Inge Viett

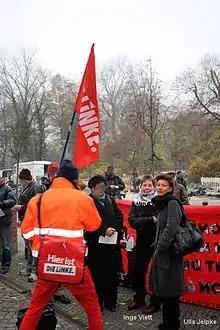
Inge Viett (2nd from right) at a demonstration with Left Party politician Ulla Jelpke

Inge Viett (12 January 1944 – 9 May 2022) was a member of the West German left-wing militant organisations "2 June Movement" and the "Red Army Faction (RAF)", which she joined in 1980. In 1982 she became the last of ten from West to East Germany and received support from state authorities, including the Ministry for State Security.